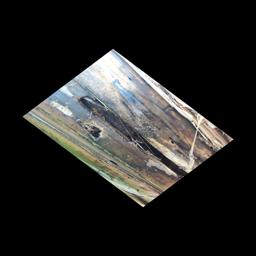
Label: PSEUDOSTEM WEEVIL